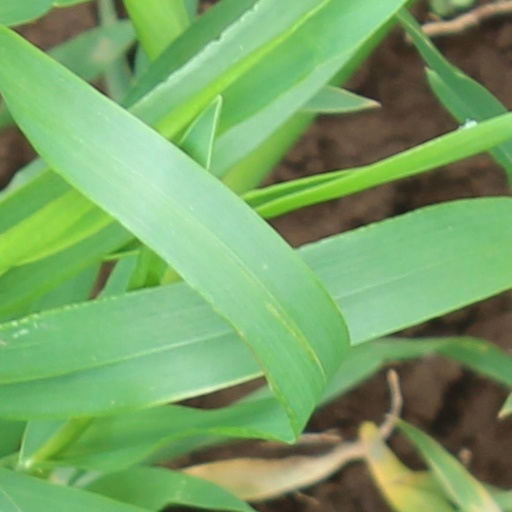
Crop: wheat